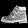
Label: Ankle boot